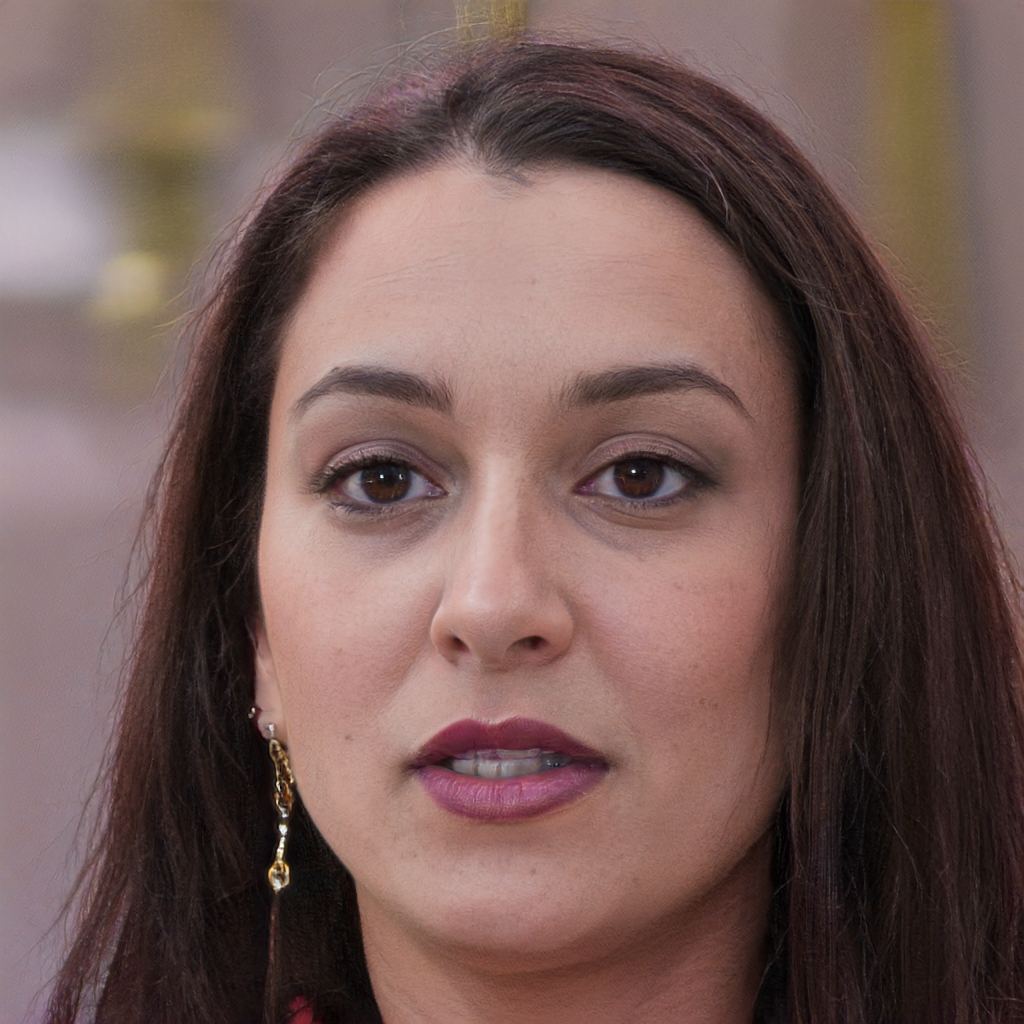
Portrait style: Real Portrait